Bunker Hill Mine and Smelting Complex

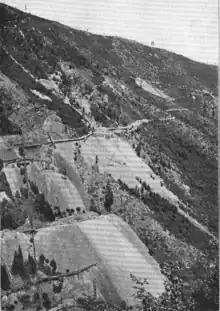
1904 image of the Bunker Hill Mine, including the Richmond (1) and Stemwinder (6) tunnels

Phillip O'Rourke filed the Bunker Hill mining claim on 10 September 1885, located along the west side of Milo Creek. Named after the Revolutionary War battle, the claim listed the date of discovery as 4 September, with Noah S. Kellogg as a witness. Similar claims were made by Noah Kellogg himself, Jacob Goetz and Cornelius Sullivan, which included the Sullivan claim on the east side of Milo Creek. Other claims followed, including the Last Chance by Charles Sweeny, the Stemwinder by George B. McAuley, and the Sierra Nevada by Van B. LeLashmutt. In all the stories recounting the original find, a jackass plays a key role in discovering the galena ore vein. A ruling by Justice Norman Buck awarded O.O. Peck and Dr. J.T. Cooper of Murray, Idaho, a quarter interest in the Bunker Hill claim, since those two provided the ore-discovering jackass as a grubstake to Noah Kellogg. Noah Kellogg subsequently leased the claim to Jim Wardner, who went on to found the town of Wardner, Idaho on 4 April 1886.